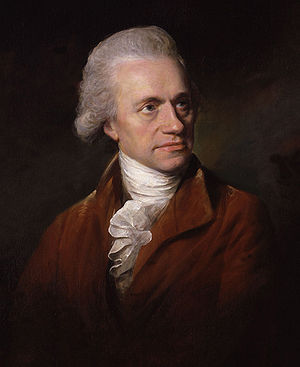
William Herschel
Lemuel Francis Abbott, portræt af William Herschel, 1785, National Portrait Gallery.
Sir Frederick William Herschel var en tyskfødt, britisk astronom og komponist, som blev berømt for at have opdaget Uranus. Han opdagede ligeledes infrarød stråling og gjorde mange astronomiske opdagelser.